Royal Caledonian School

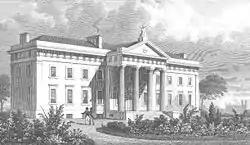

The Royal Caledonian School was a residential home and school for Scottish orphans, initially in London and subsequently in Bushey, Hertfordshire.